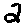
Label: 2